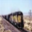
Label: train